Benito Mussolini

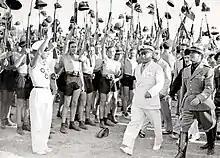
Benito Mussolini and Fascist Blackshirt youth in 1935

Mussolini also initiated the "Battle for Land", a policy based on land reclamation outlined in 1928. The initiative had a mixed success; while projects such as the draining of the Pontine Marsh in 1935 for agriculture were good for propaganda purposes, provided work for the unemployed and allowed for great land owners to control subsidies, other areas in the Battle for Land were not very successful. This program was inconsistent with the Battle for Wheat (small plots of land were inappropriately allocated for large-scale wheat production), and the Pontine Marsh was lost during World War II. Fewer than 10,000 peasants resettled on the redistributed land, and peasant poverty remained high. The Battle for Land initiative was abandoned in 1940.